Fancy pigeon

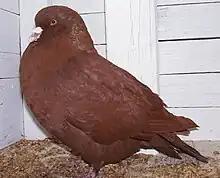
A red Carneau

This group is dual purpose in that its members can be shown, but also retain acrobatic or sporting ability and can therefore be used in flying competitions. Flying tumbler varieties belong in this group. Although many varieties in this grouping have become primarily show varieties, they are still expected to display characteristics of performing birds.